NGC 548

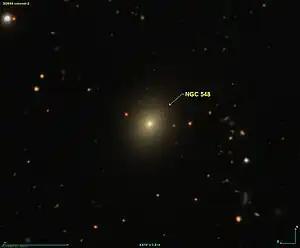
SDSS view of NGC 548

NGC 548, also occasionally referred to as PGC 5326 or UGC 1010, is an elliptical galaxy in the constellation Cetus. It is located approximately 244 million light-years from the Solar System and was discovered on 2 November 1867 by American astronomer George Mary Searle.